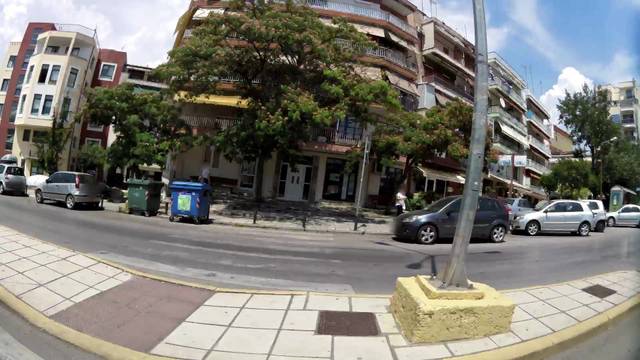
Region: Greece
Coordinates: 40.663, 22.935